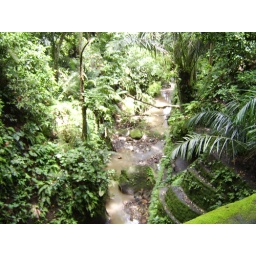
The view of the river and the surrounding space which only the monkeys can get to - view taken over the small bridge